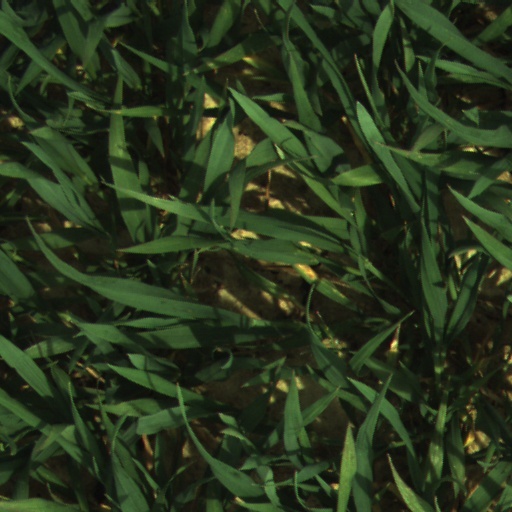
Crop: wheat